End of Nights

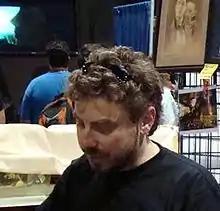
Damian Kindler wrote both parts of "End of Nights".

After the end of the first season, Damian Kindler wanted to tie up loose ends from the cliffhanger, and to settle the series into a "new groove." He considered two beginnings. One would start with the action, and the second would be the Cabal explaining their plans. Thinking the latter was too uninteresting, the former was chosen. Kindler also wanted to pick up the story line six weeks after "Revelations", since that was considered a good time to start. So the opening joined right in the middle of the hunt for Ashley. In the script, Emilie Ullerup had only one line of dialogue, though pivotal to the plot.